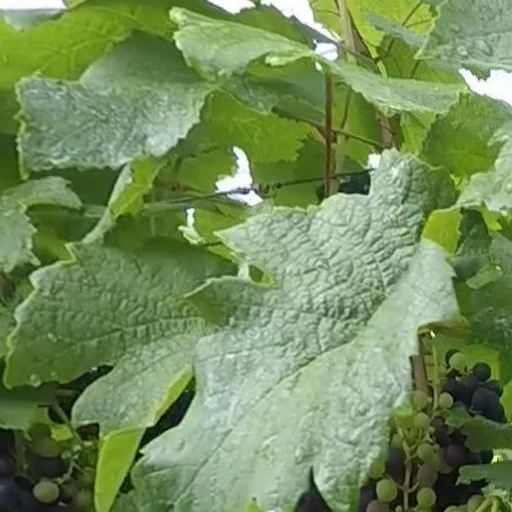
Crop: grape